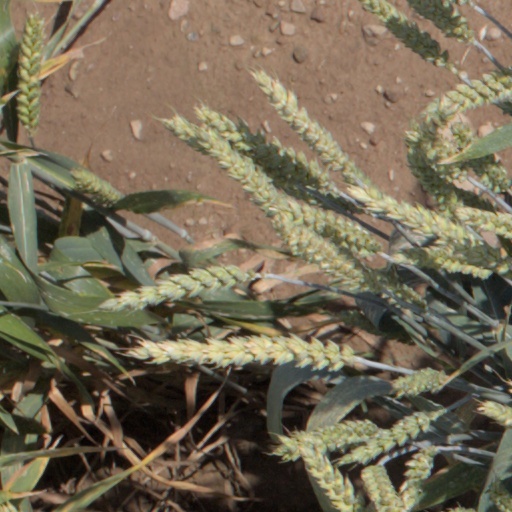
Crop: wheat